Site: brandenburg
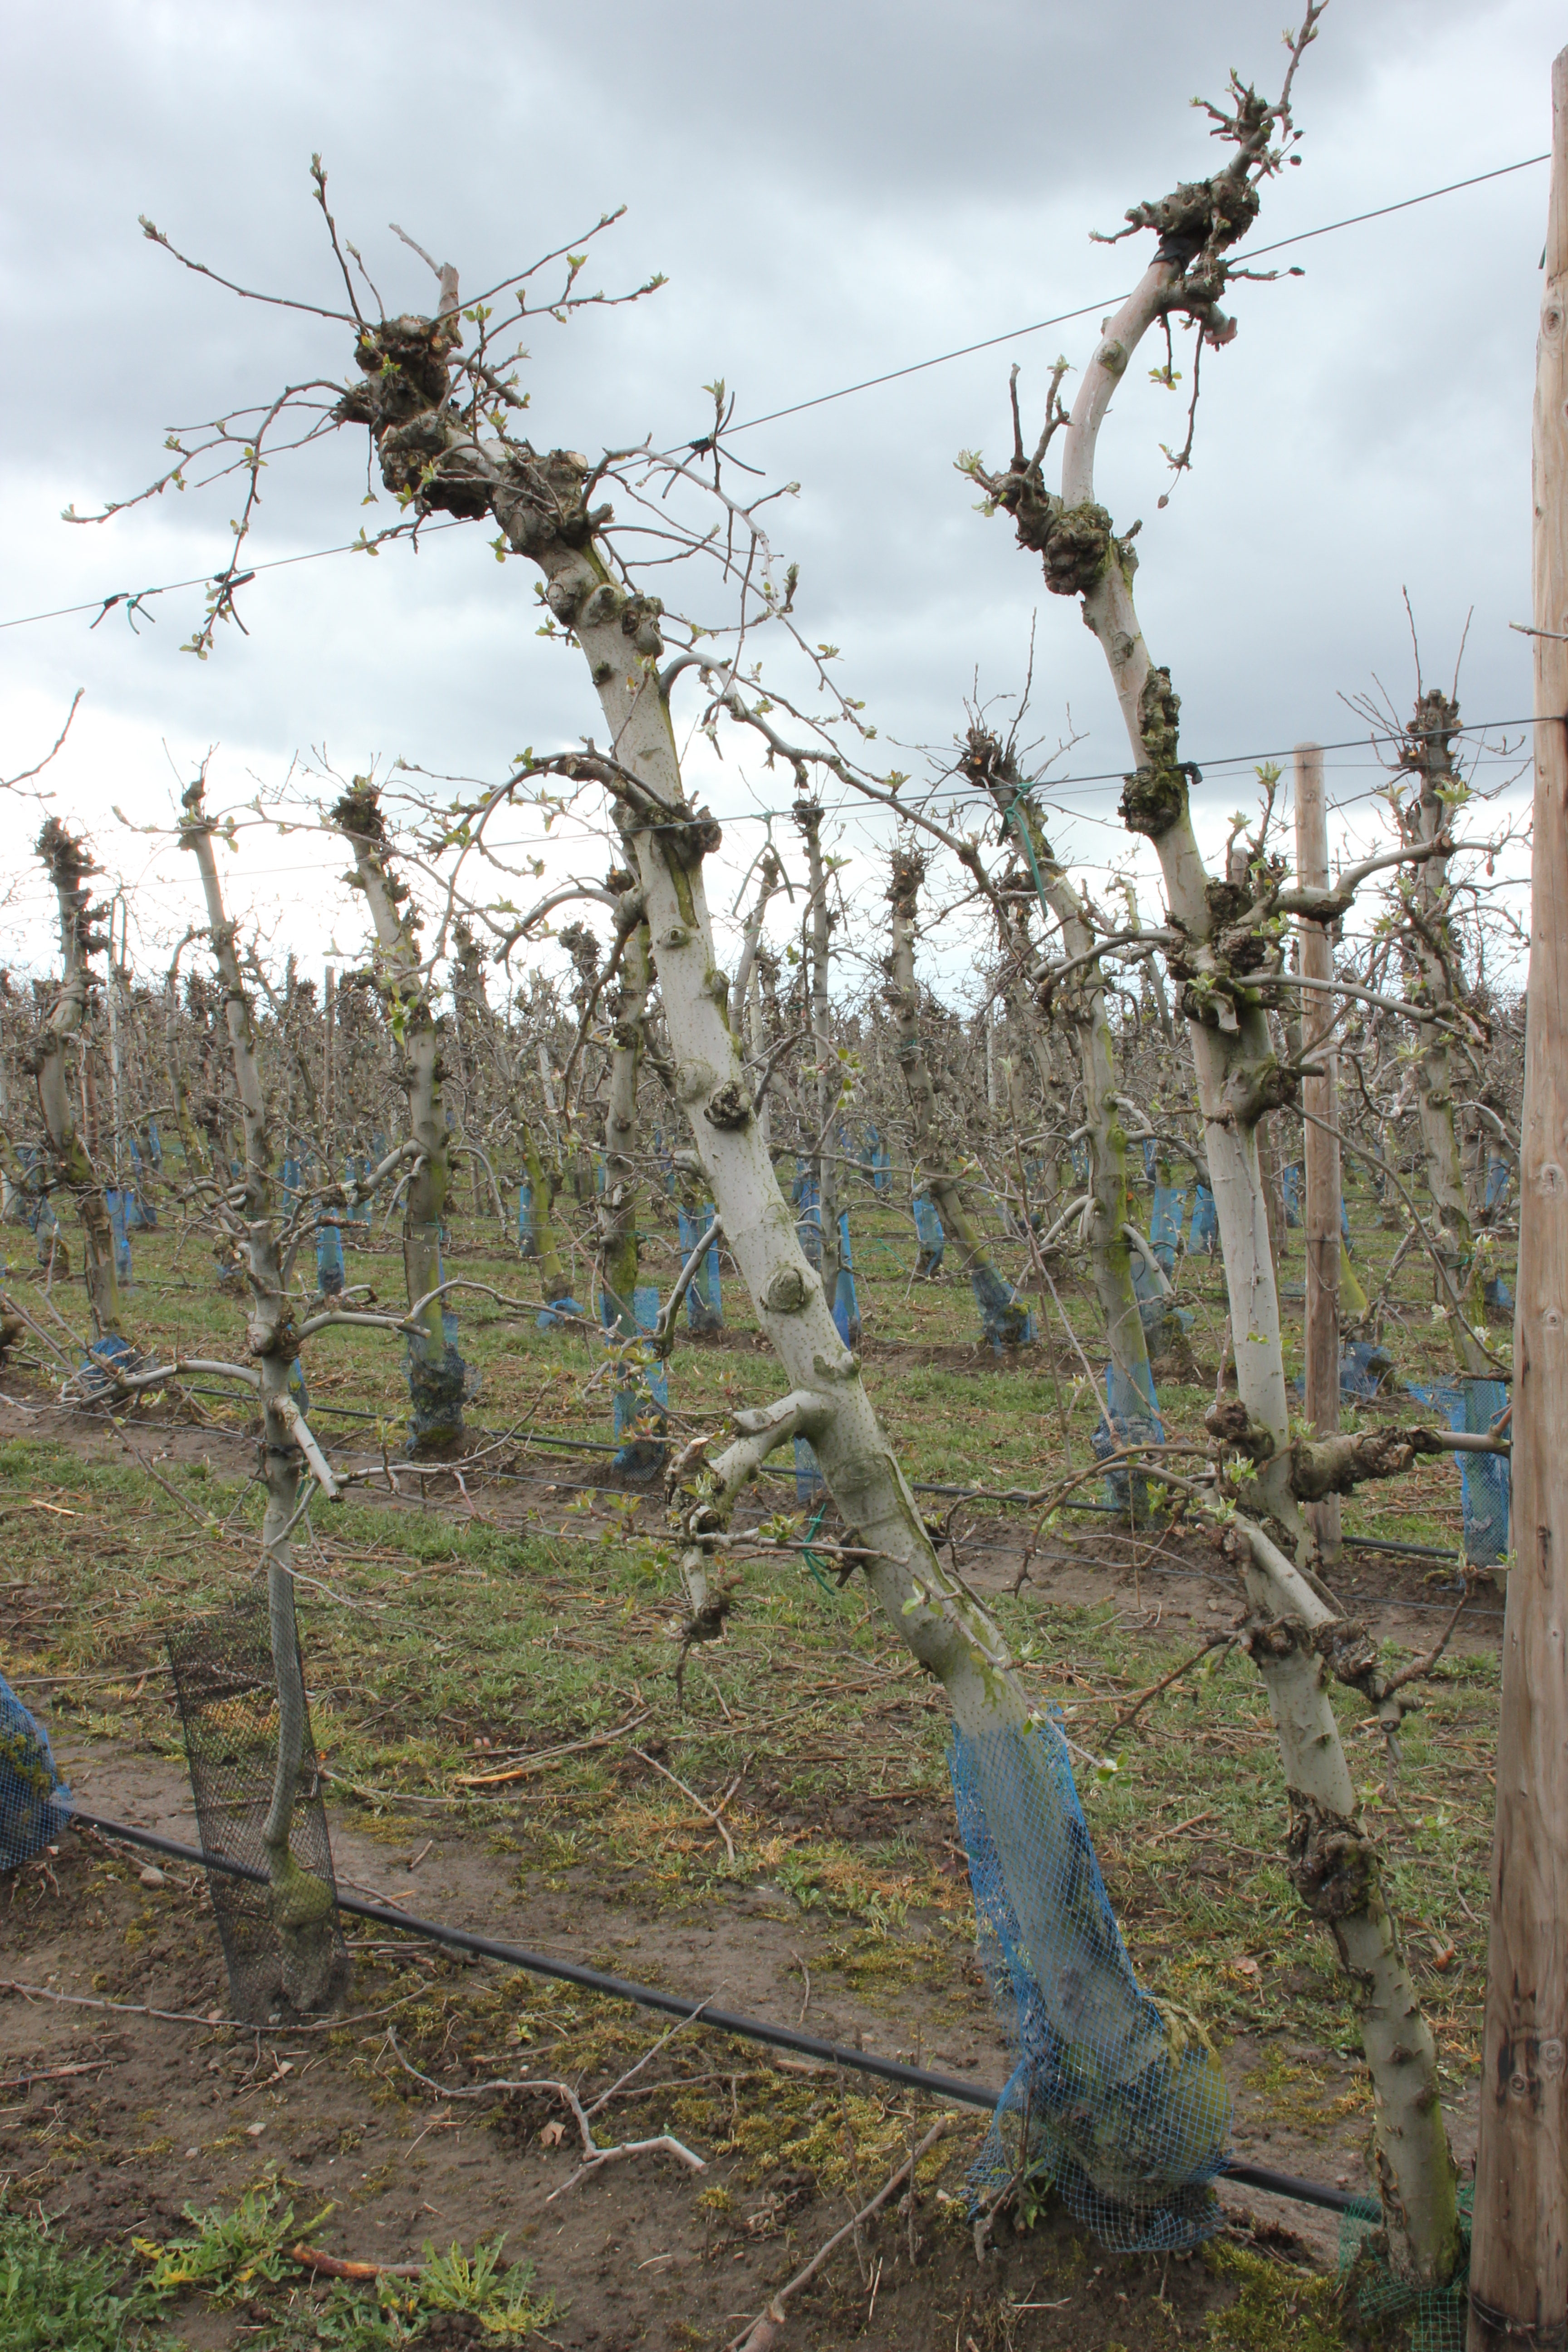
Growth stage (BBCH 55): Inflorescence emergence